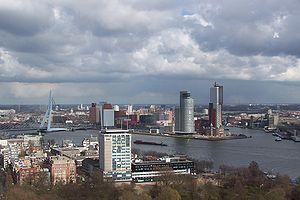
Le Kop van Zuid est un quartier de Rotterdam situé sur la rive sud de la Nouvelle Meuse, en face du centre de la ville. Le quartier est relativement jeune et comprend la pointe Wilhelminapier et le V délimité par la rue Rosestraat et la ligne de chemin de fer Rotterdam-Dordrecht, d'une part, et la Hilledijk, la rue Hillestraat, et le port Rijnhaven d'autre part.